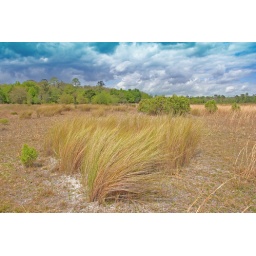
Wind blows the tall grass in a dried lake bed. Cool winds replace water in what was once a beautiful lake.